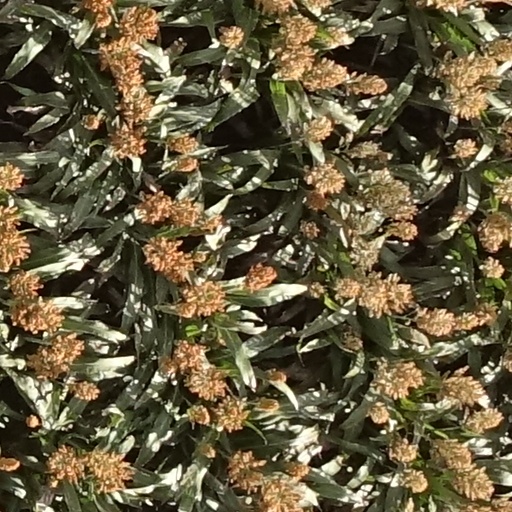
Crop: sorghum